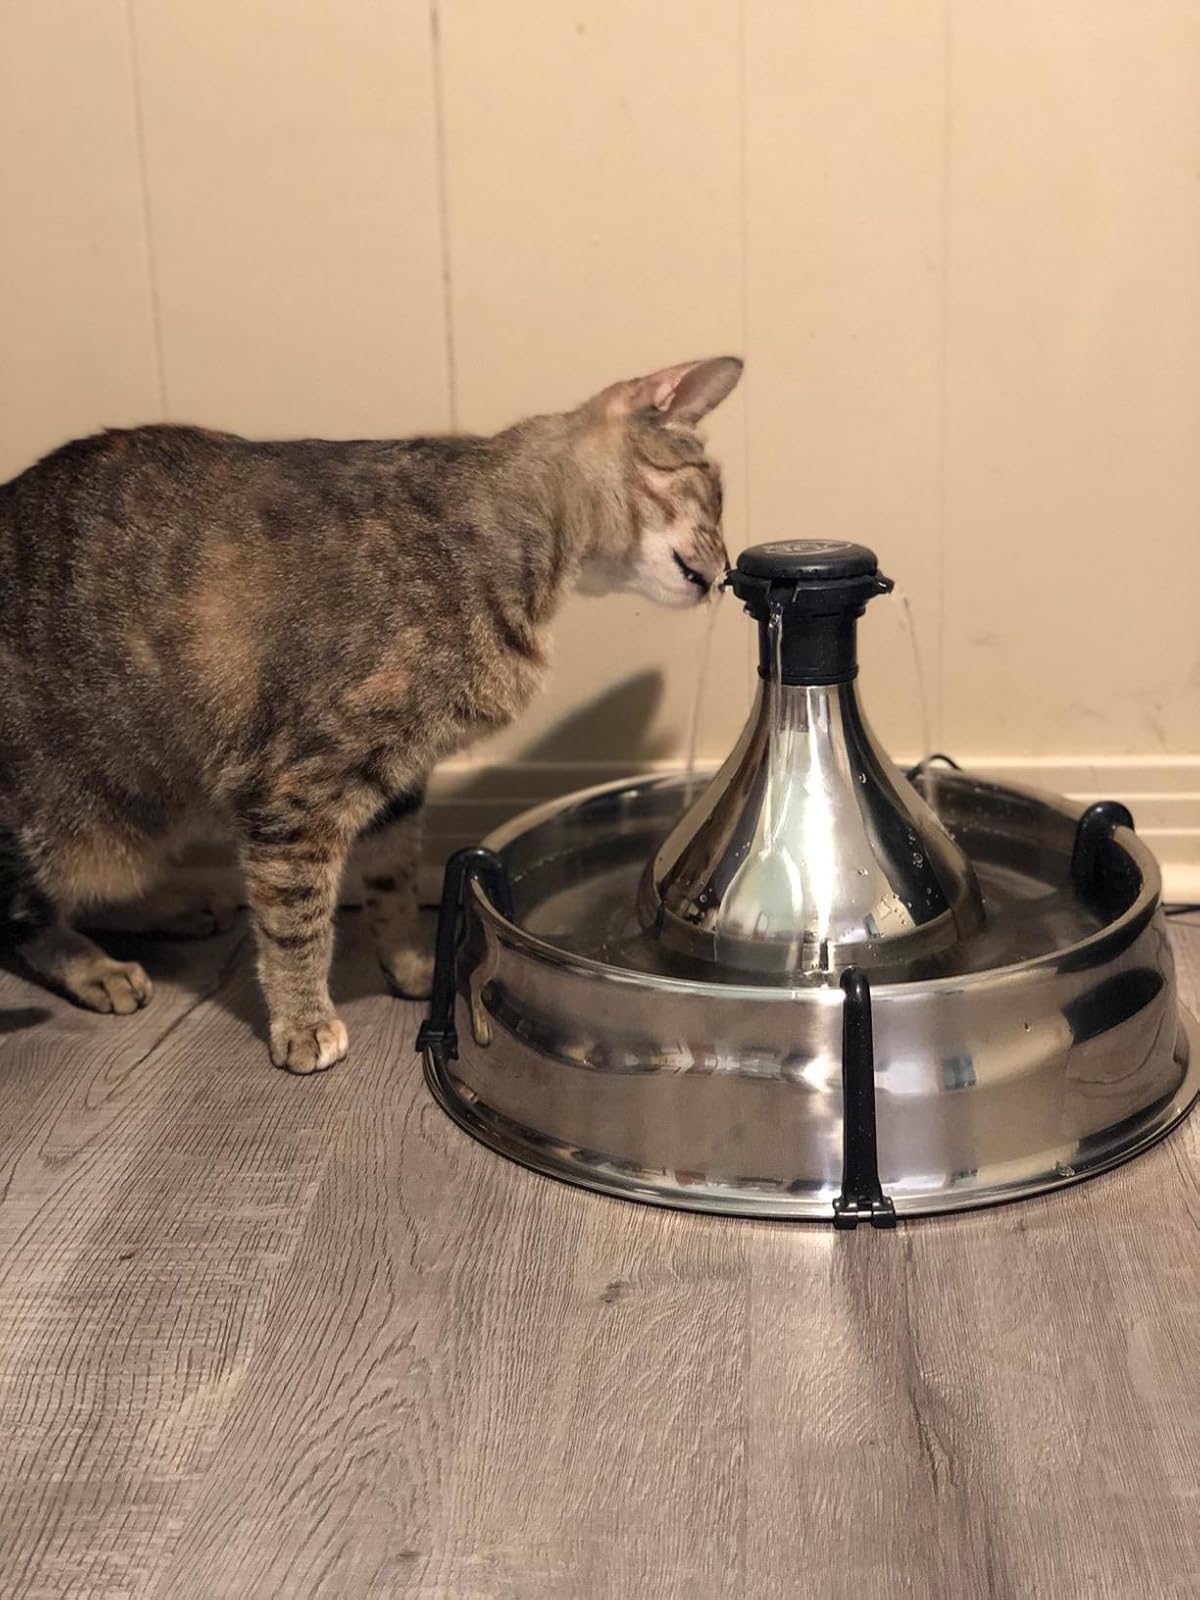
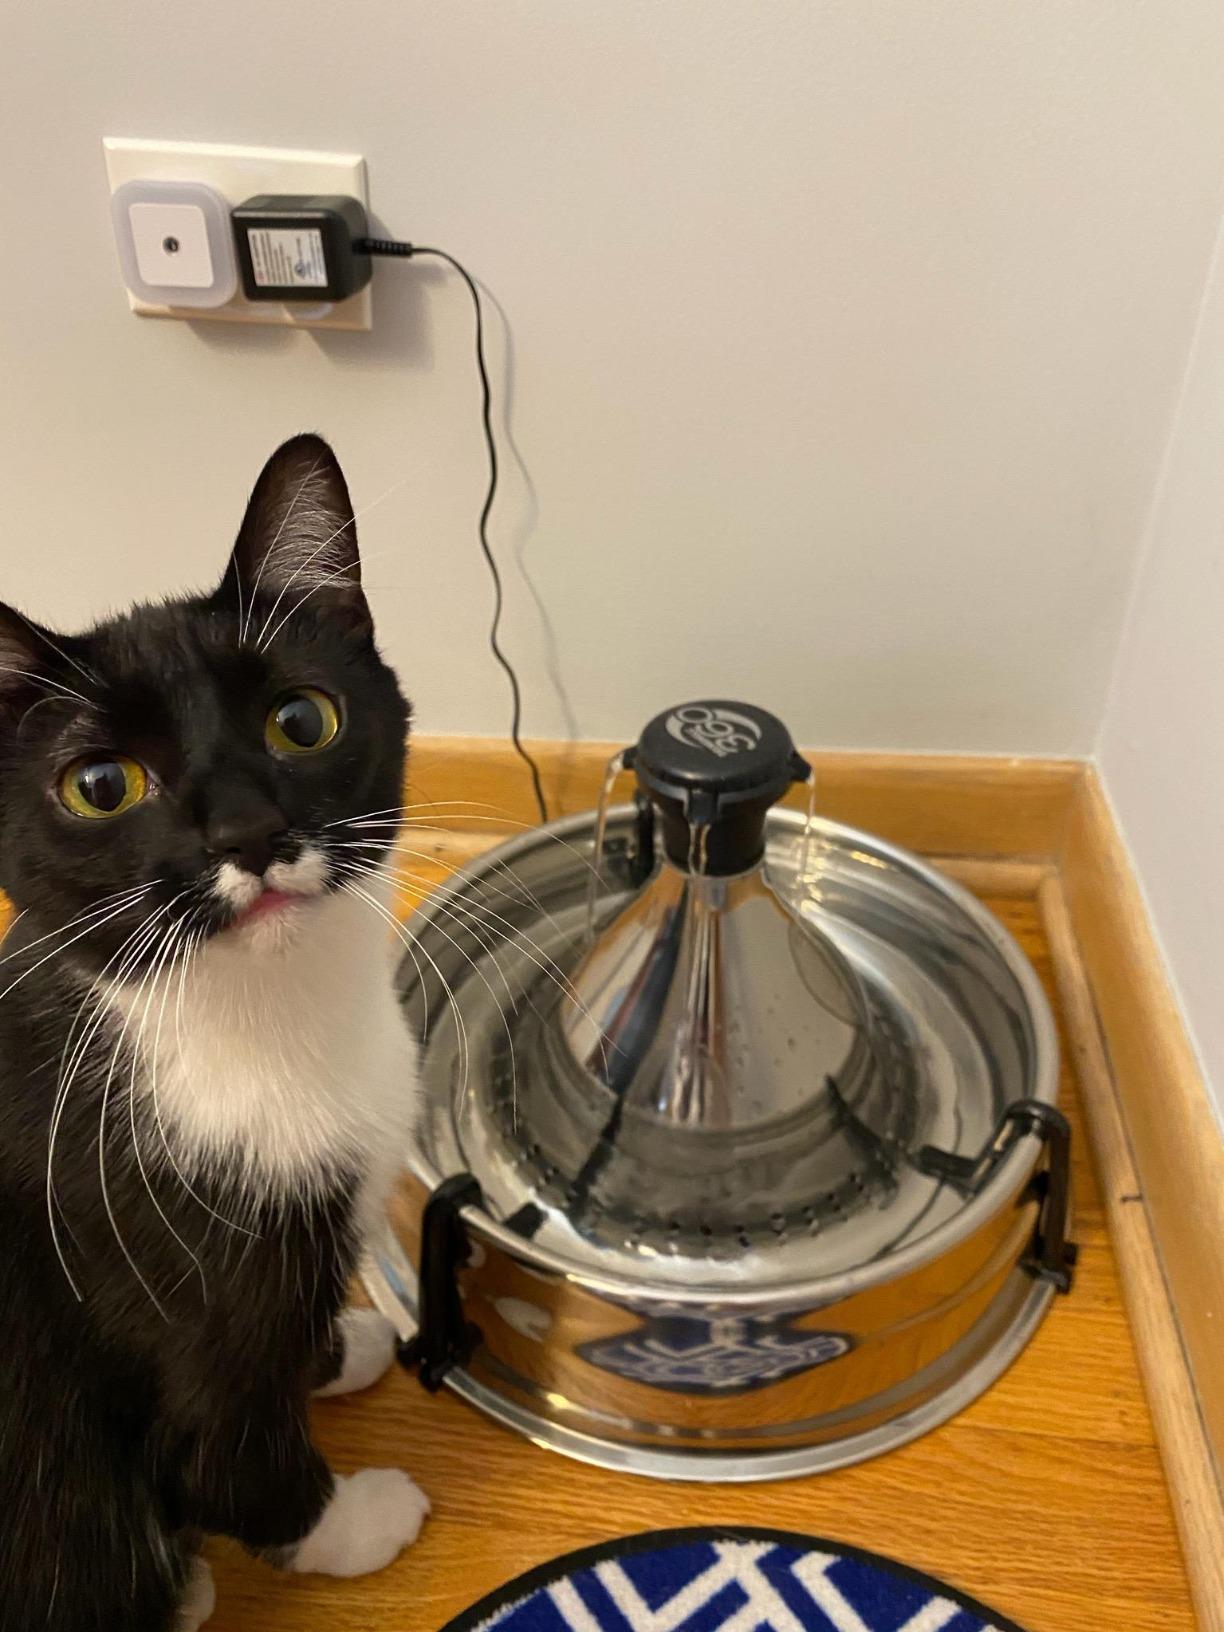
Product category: items_bowl
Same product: yes